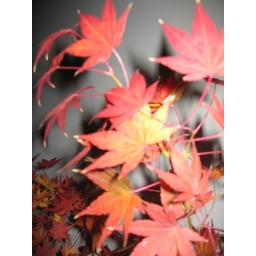
I nicked a tree branch from a house near Sarahs